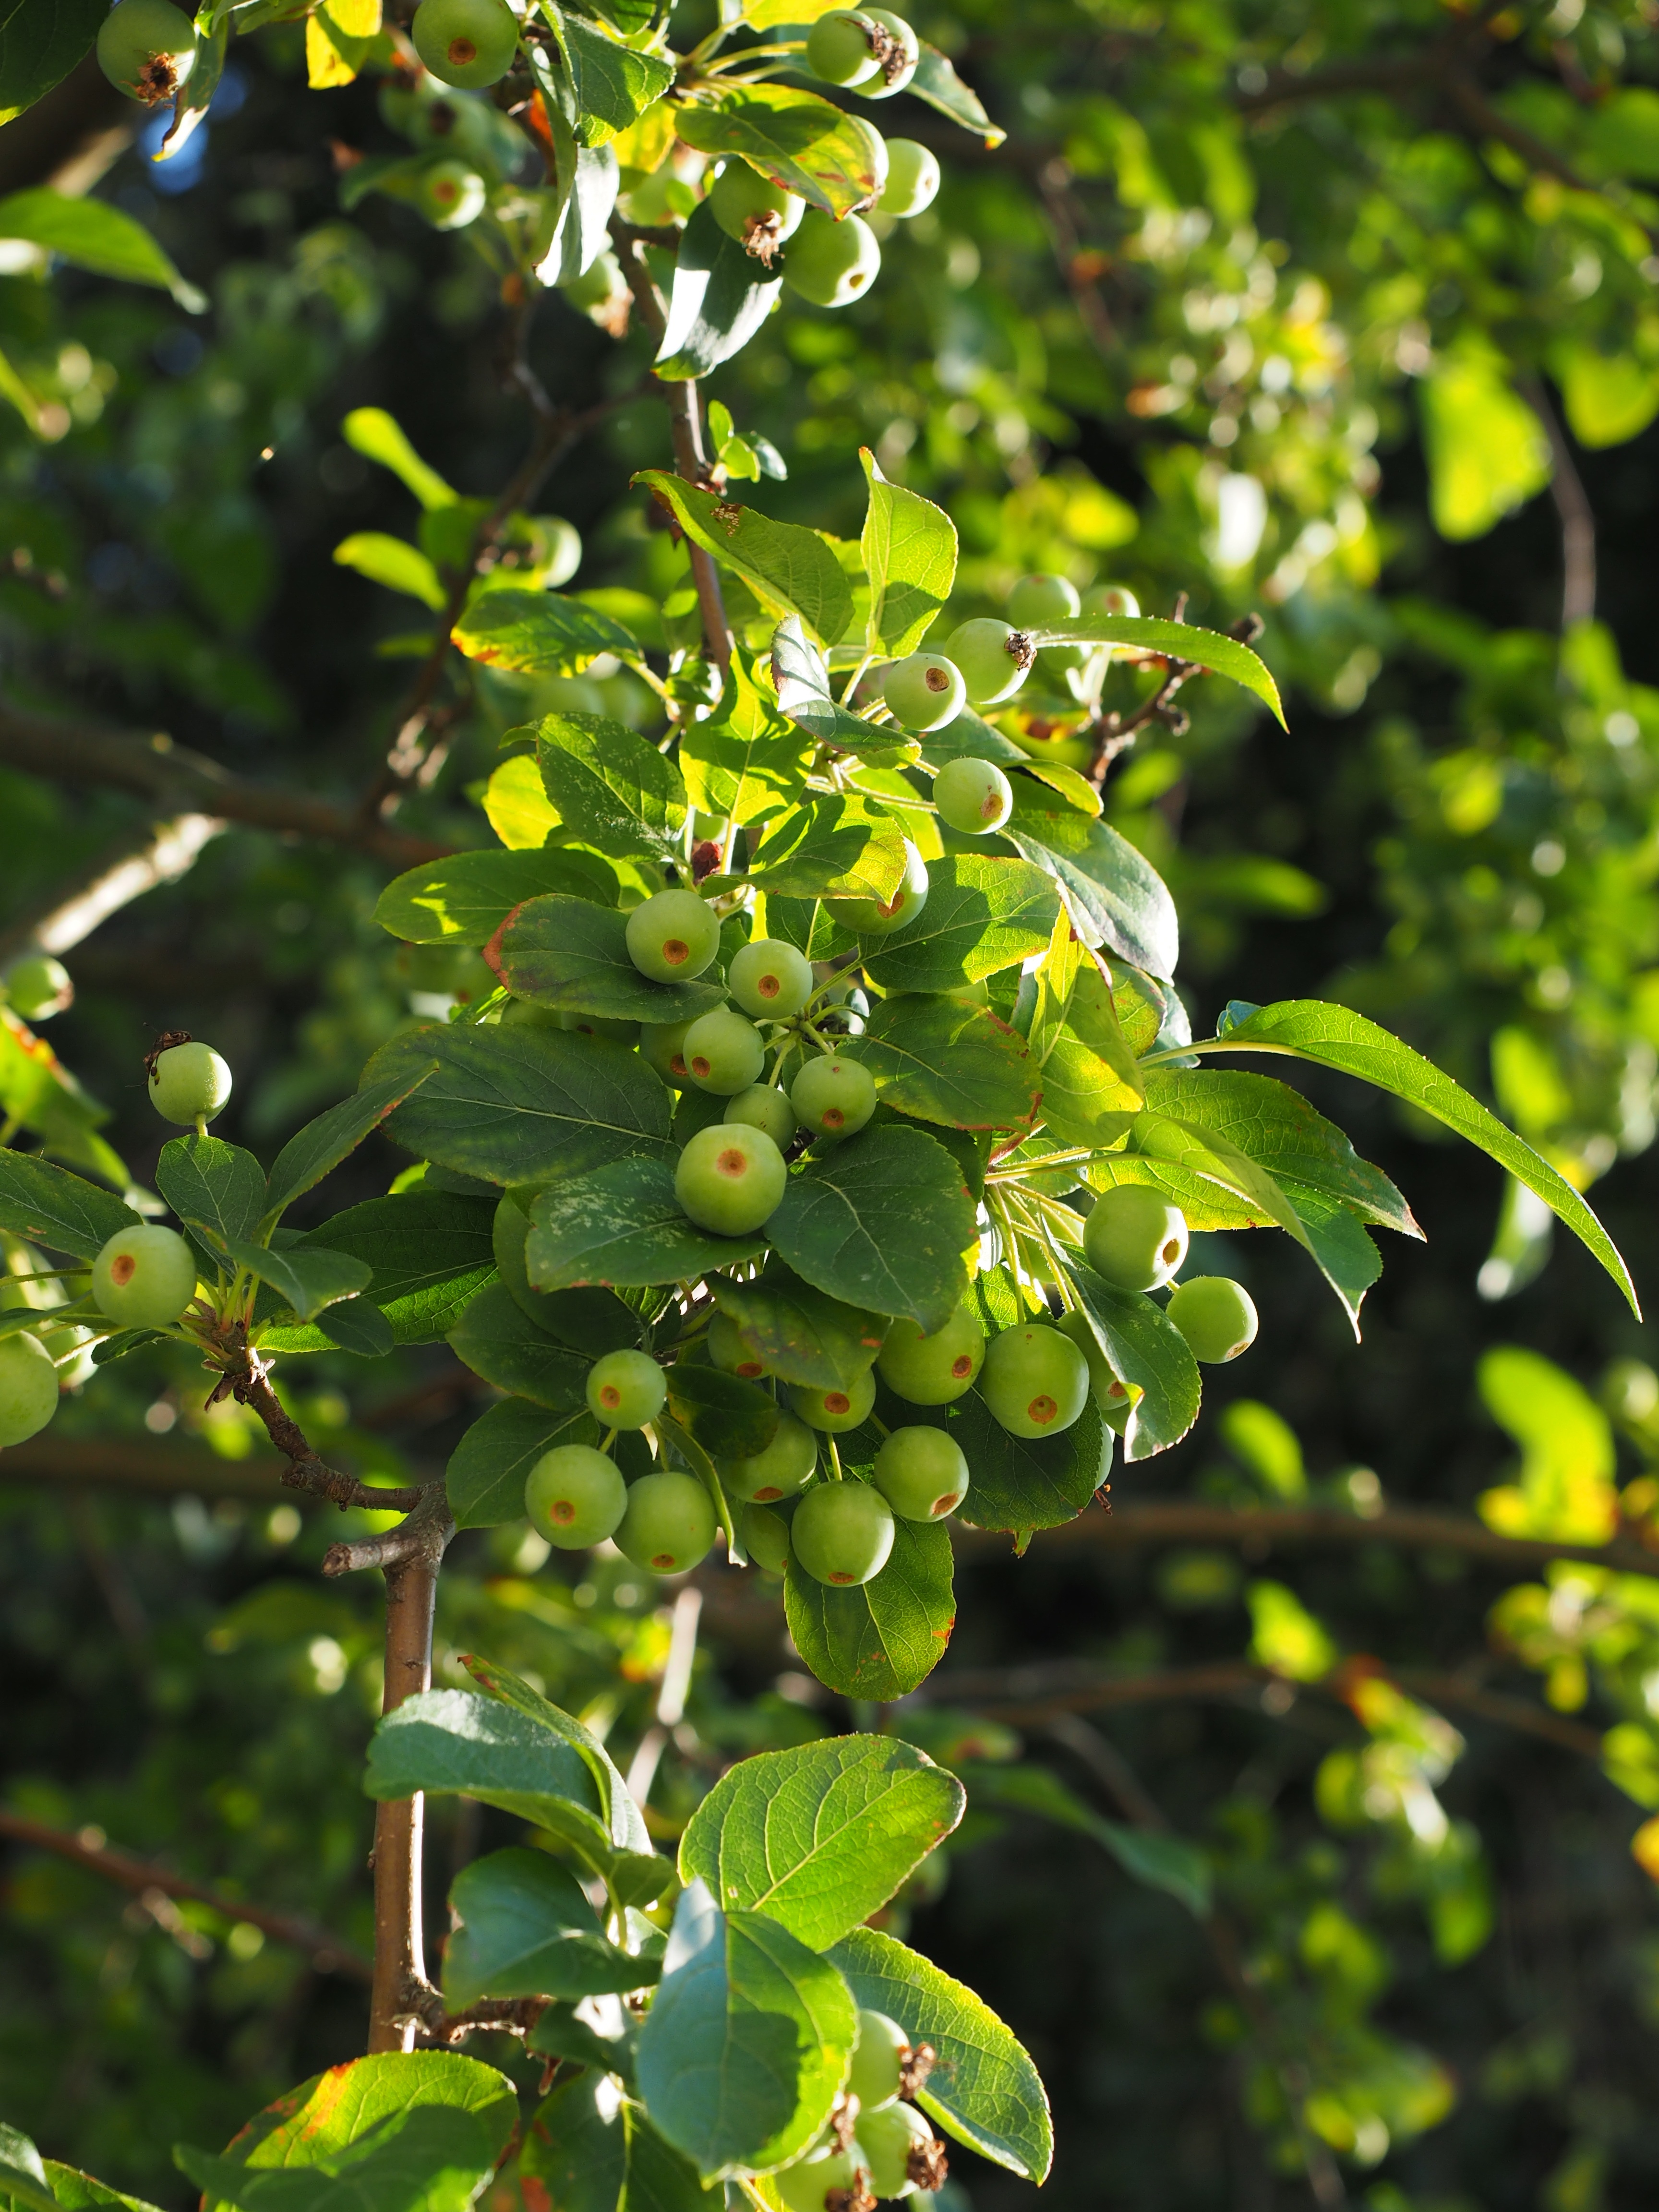
apple, tree, plant, fruit, flower, food, green, produce, small, evergreen, flora, leaves, shrub, fruits, immature, flowering plant, zieraepfel, ornamental apple tree, wild apple tree, coccoloba uvifera, wild apples, woody plant, land plant